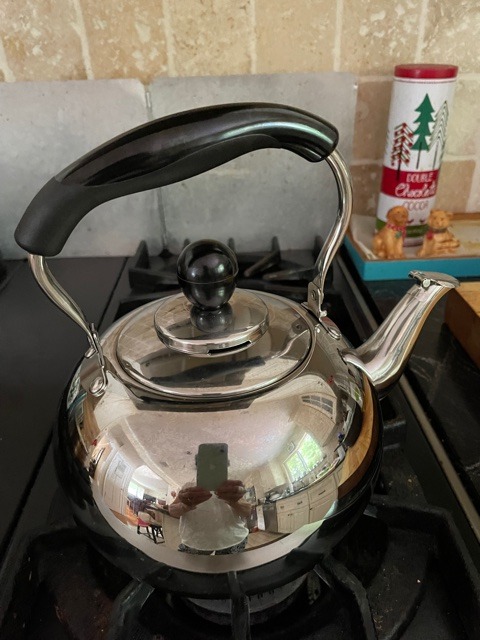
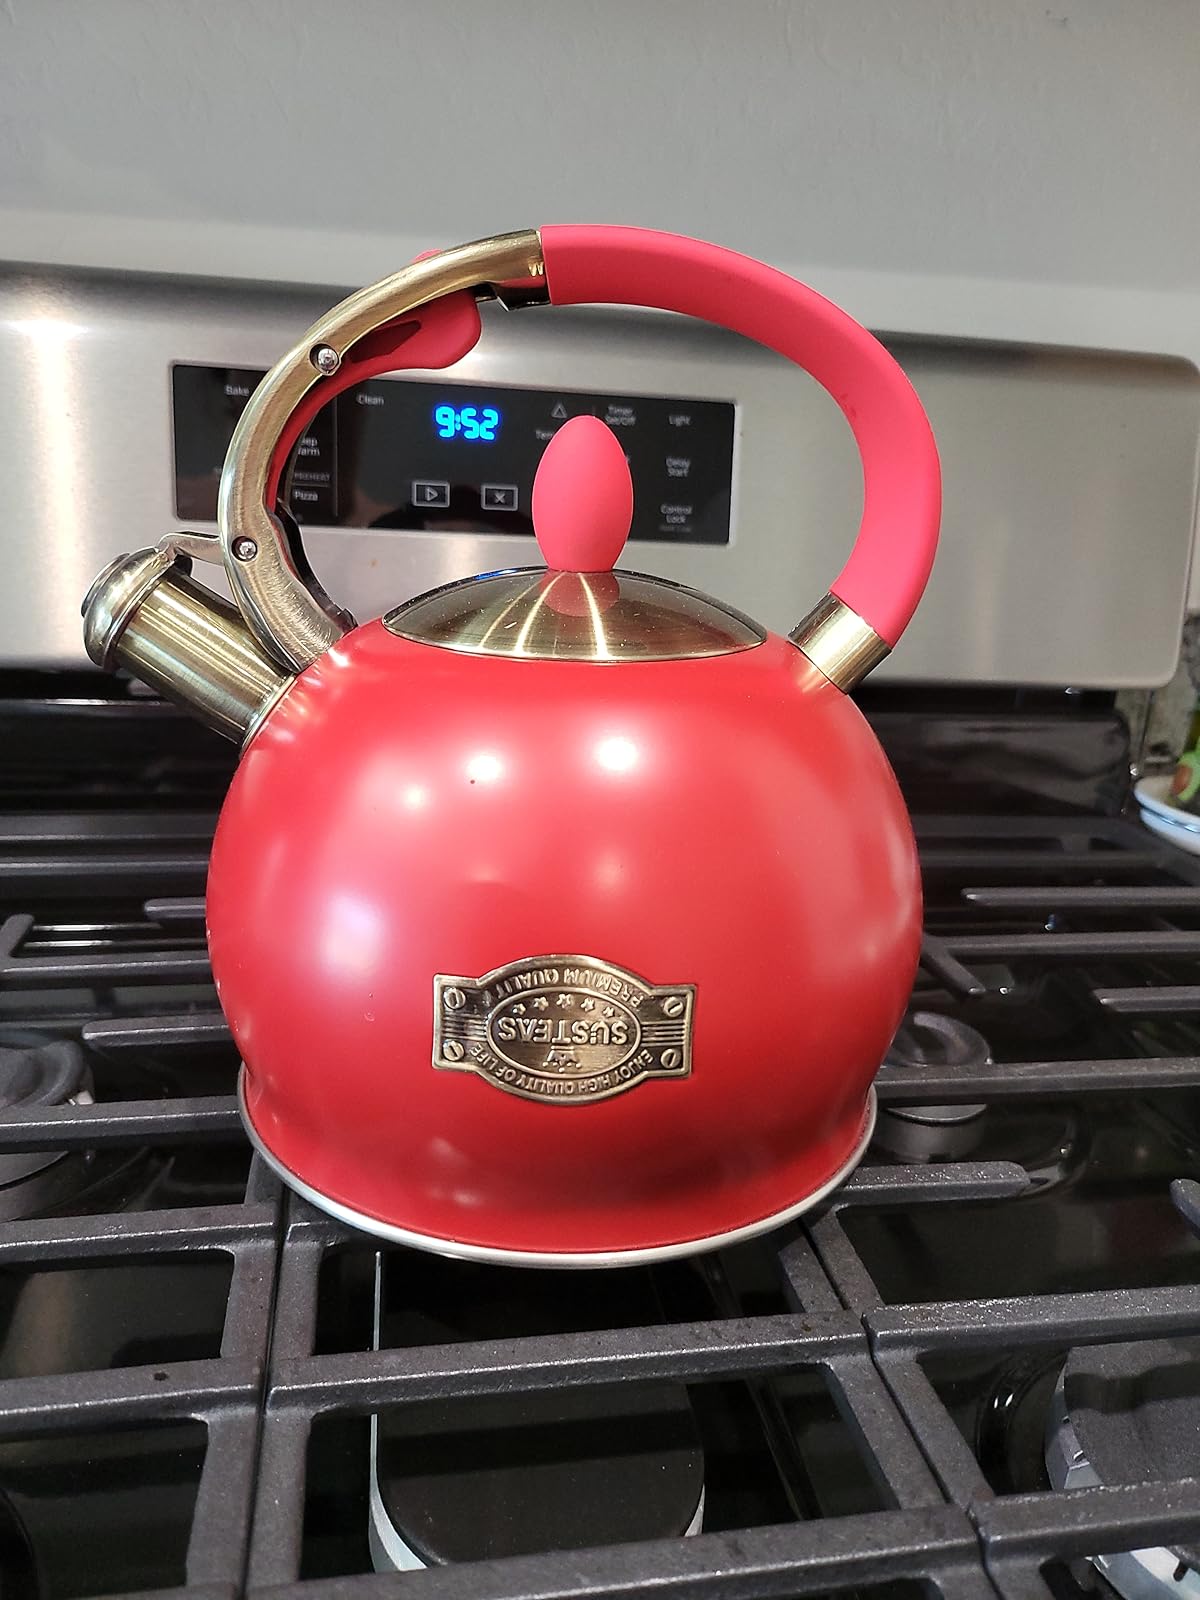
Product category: items_kettle
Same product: no